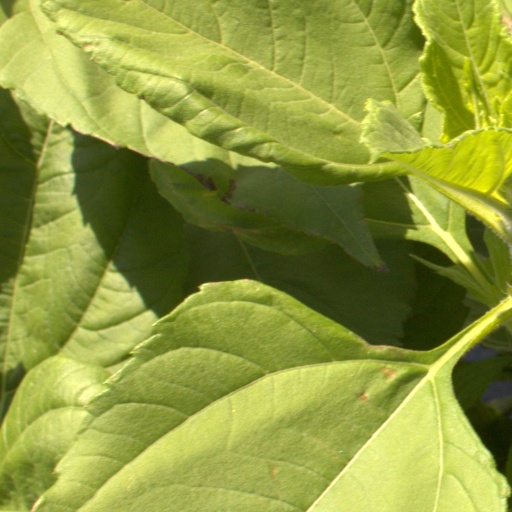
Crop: Jerusalem artichoke